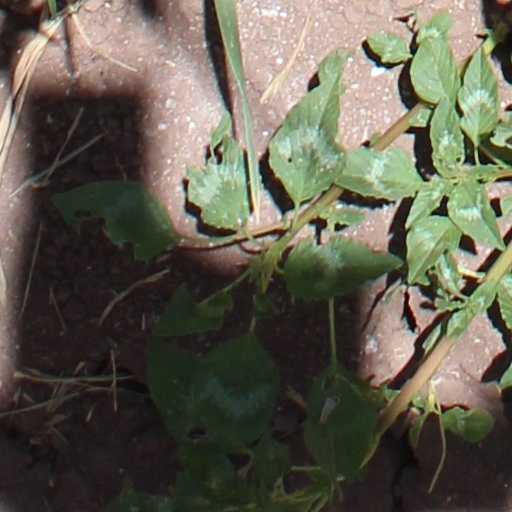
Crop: wheat